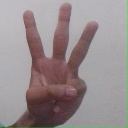
अक्षर: व